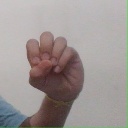
अक्षर: उ